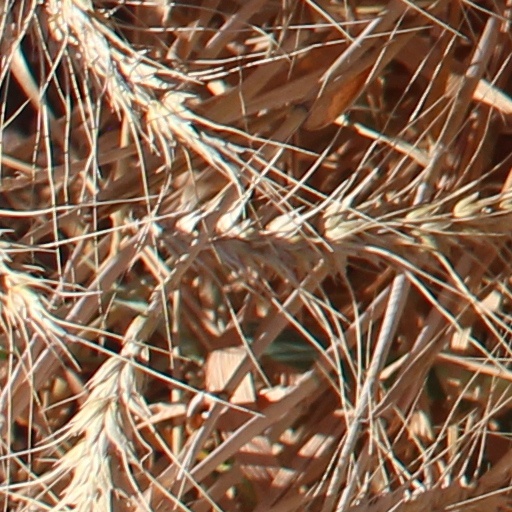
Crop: wheat